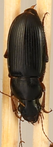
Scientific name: Harpalus paratus
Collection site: North Sterling NEON (STER), plot STER_033